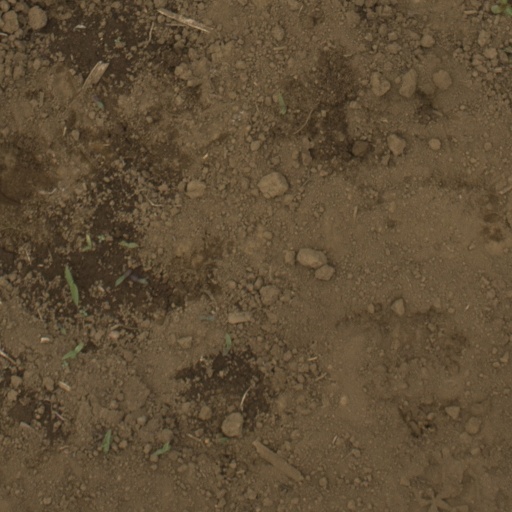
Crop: Jerusalem artichoke